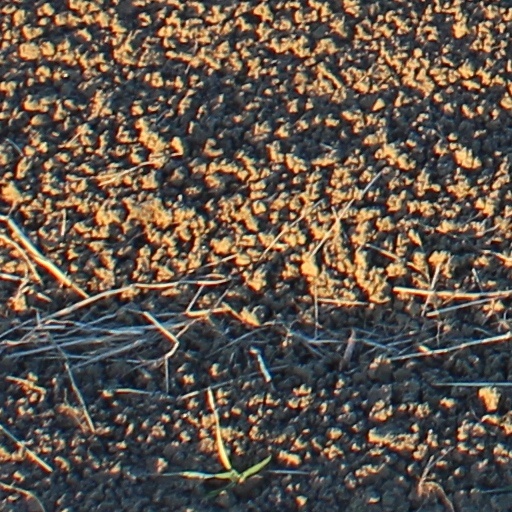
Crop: wheat